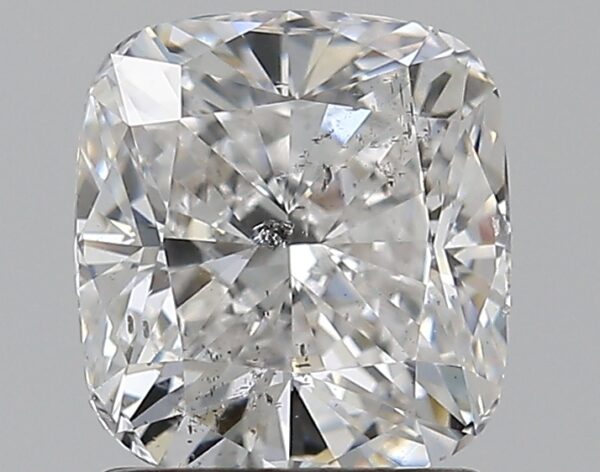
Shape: cushion
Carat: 1.5
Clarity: SI2
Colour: F
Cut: EX
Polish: EX
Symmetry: VG
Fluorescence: F
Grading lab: GIA
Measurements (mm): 6.69 x 6.23 x 4.33